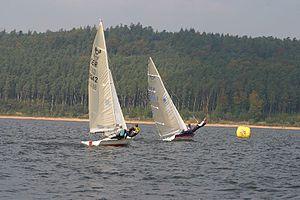
Le 505 est une classe de dériveur en double, reconnue série internationale en 1955. Le bateau tire son nom de sa longueur, 5,05 mètres.